1p36 deletion syndrome

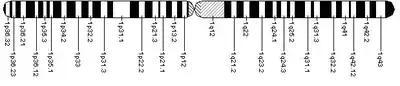
Human chromosome 1

The breakpoints for 1p36 deletion syndrome have been variable and are most commonly found from 1p36.13 to 1p36.33. 40 percent of all breakpoints occur 3 to 5 million base pairs from the telomere. The size of the deletion ranges from approximately 1.5 million base pairs to greater than 10 million.